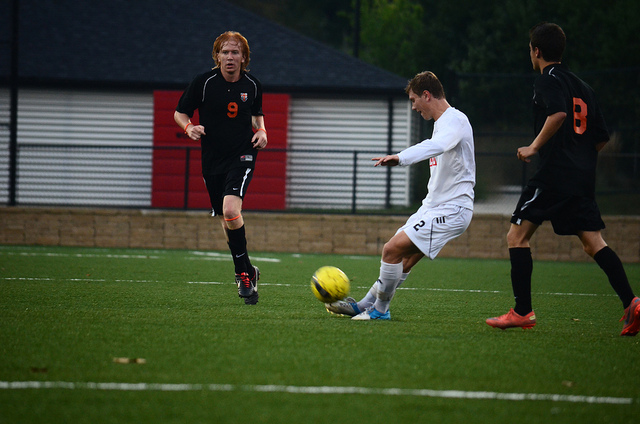
cầu thủ áo trắng đang tranh bóng với hai cầu thủ áo đen